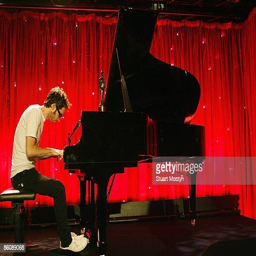
classical pianist performs on stage